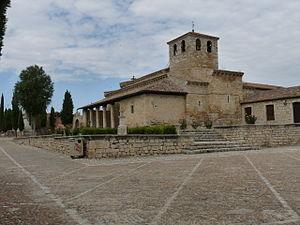
Wamba est une commune de la province de Valladolid dans la communauté autonome de Castille-et-León en Espagne.